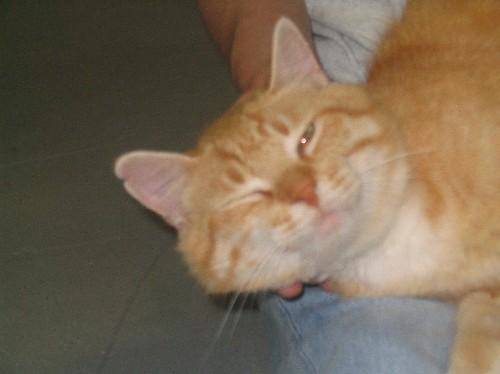
Label: cat